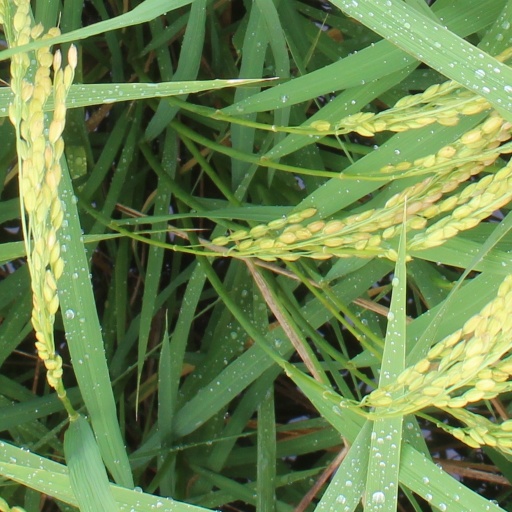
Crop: rice